Bokaro Steel Worker's Union

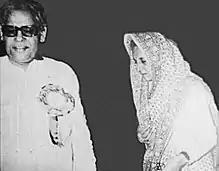
A picture of Bindeshwari Dubey and Indira Gandhi in a BSWU meeting in Sector 3, Bokaro Steel City, Bihar (now Jharkhand) in the year 1979.

Bindeshwari Dubey was the tallest leader of Bokaro Steel Worker's Union. He was 6 times MLA, one time Lok Sabha and Rajya Sabha MP from each house, variously Minister in Bihar and Central Government and State's Chief Minister. During the low popularity of former PM Indira Gandhi, after the emergency, Dubey kept a meeting in the Union office of BSWU in Sector 3, Bokaro, in 1979 in which she was a chief guest. The city had seen the largest record crowd to date. Dubey was variously Union's president and Secretary from its formation until his death on 20 January 1993 (for 30 years continuously). He was its unanimous leader. Its other prominent leaders' names are H.C.L. Shrivastava, Parmanand Tripathi and Chandrashekhar Dubey.